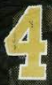
Number: 4